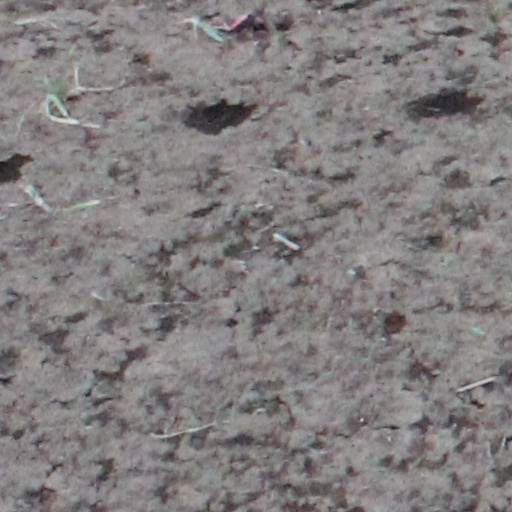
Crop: wheat